Thavamani Jegajothivel Pandian

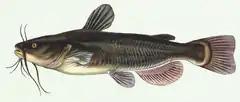
A species of catfish (Ameiurus melas)

Pandian's early work was in the field of bioenergetics and focusing on metabolism, he developed a model for predicting the transformation of food energy into growth. He published his research findings in "Marine Biology" journal of Springer in an article, "Intake, digestion, absorption and conversion of food in the fishes Megalops cyprinoides and Ophiocephalus striatus", which eventually became a citation classic. Subsequently, shifting his attention to the sexuality of fish, he demonstrated that the sperm survived in catfish for over 240 days if they were preserved at -20 degree Celsius and could still be fertilized, a discovery which had commercial relevance in places where liquid nitrogen is not easily available. Later, he created the first transgenic fish from preserved sperm and genome-inactivated eggs of compatible species which helped him to generate "interspecific and intergeneric androgenetic clones". Furthering the researches, he created "supermales" (with YY chromosomes) of tilapia, barbs and guppies (Poecilia reticulata) and "superfemales" (ZZ) in molly (Poecilia sphenops) species, reportedly for the first time in India. He used these monosex organisms to mass-produce monosex progenies in catfish. He is also credited with the cloning and production of fish-based "growth hormone gene transformation vectors" and with the restoration of rosy barb species using preserved sperms and genome-inactivated eggs of tiger barb. His researches are documented in a number of books which include "Animal Energetics: Bivalvia through reptilia", "Animal Energetics: Protozoa through insecta", "Sex Determination in Fish", "Genetic Sex Differentiation in Fish", "Environmental Sex Differentiation in Fish" and "Reproduction and Development in Crustacea", and over 250 science articles; ResearchGate, an online repository of scientific papers, has listed 133 of them.